Auckland

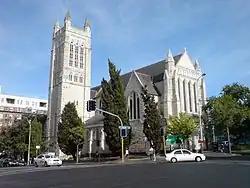
St Matthew-in-the-City, a historic Anglican church in the Auckland CBD

The boundaries of Auckland are imprecisely defined. The Auckland urban area, as it is defined by Statistics New Zealand under the "Statistical Standard for Geographic Areas 2018" (SSGA18), spans and extends to Long Bay in the north, Swanson in the north-west, and Runciman in the south. Auckland's functional urban area (commuting zone) extends from just south of Warkworth in the north to Meremere in the south, incorporating the Hibiscus Coast in the northeast, Helensville, Parakai, Muriwai, Waimauku, Kumeū-Huapai, and Riverhead in the northwest, Beachlands-Pine Harbour and Maraetai in the east, and Pukekohe, Clarks Beach, Patumāhoe, Waiuku, Tuakau and Pōkeno (the latter two in the Waikato region) in the south. Auckland forms New Zealand's largest urban area.